Tim Hetherington

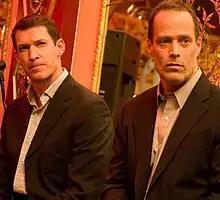
Hetherington (left) with Sebastian Junger in 2011.

In 2010 he directed the short film "Diary":"Diary" is a highly personal and experimental film that expresses the subjective experience of my work, and was made as an attempt to locate myself after ten years of reporting. It's a kaleidoscope of images that link our western reality to the seemingly distant worlds we see in the media.